Korean Buddhism

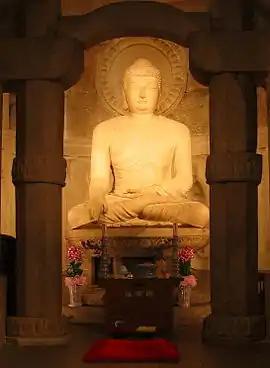
An image of Gautama Buddha at Seokguram Grotto, Gyeongju, in South Korea

Korean Buddhism is distinguished from other forms of Buddhism by its attempt to resolve what its early practitioners saw as inconsistencies within the Mahayana Buddhist traditions that they received from foreign countries. To address this, they developed a new holistic approach to Buddhism that became a distinct form, an approach characteristic of virtually all major Korean thinkers. The resulting variation is called "Tongbulgyo" ("interpenetrated Buddhism"), a form that sought to harmonize previously arising disputes among scholars (a principle called "hwajaeng" 和諍).